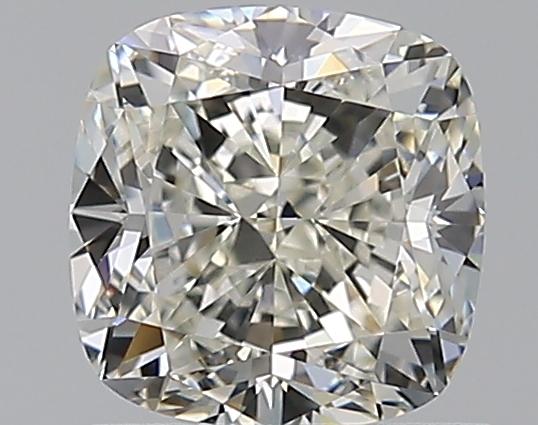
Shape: cushion
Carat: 1.03
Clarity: VS1
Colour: K
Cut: EX
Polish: EX
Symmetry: EX
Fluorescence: M
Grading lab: GIA
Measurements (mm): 5.59 x 5.47 x 3.81